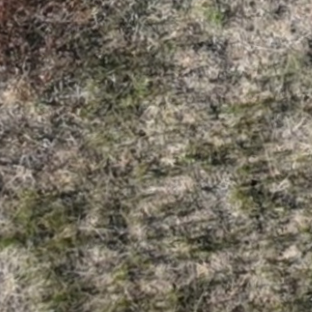
Month: july